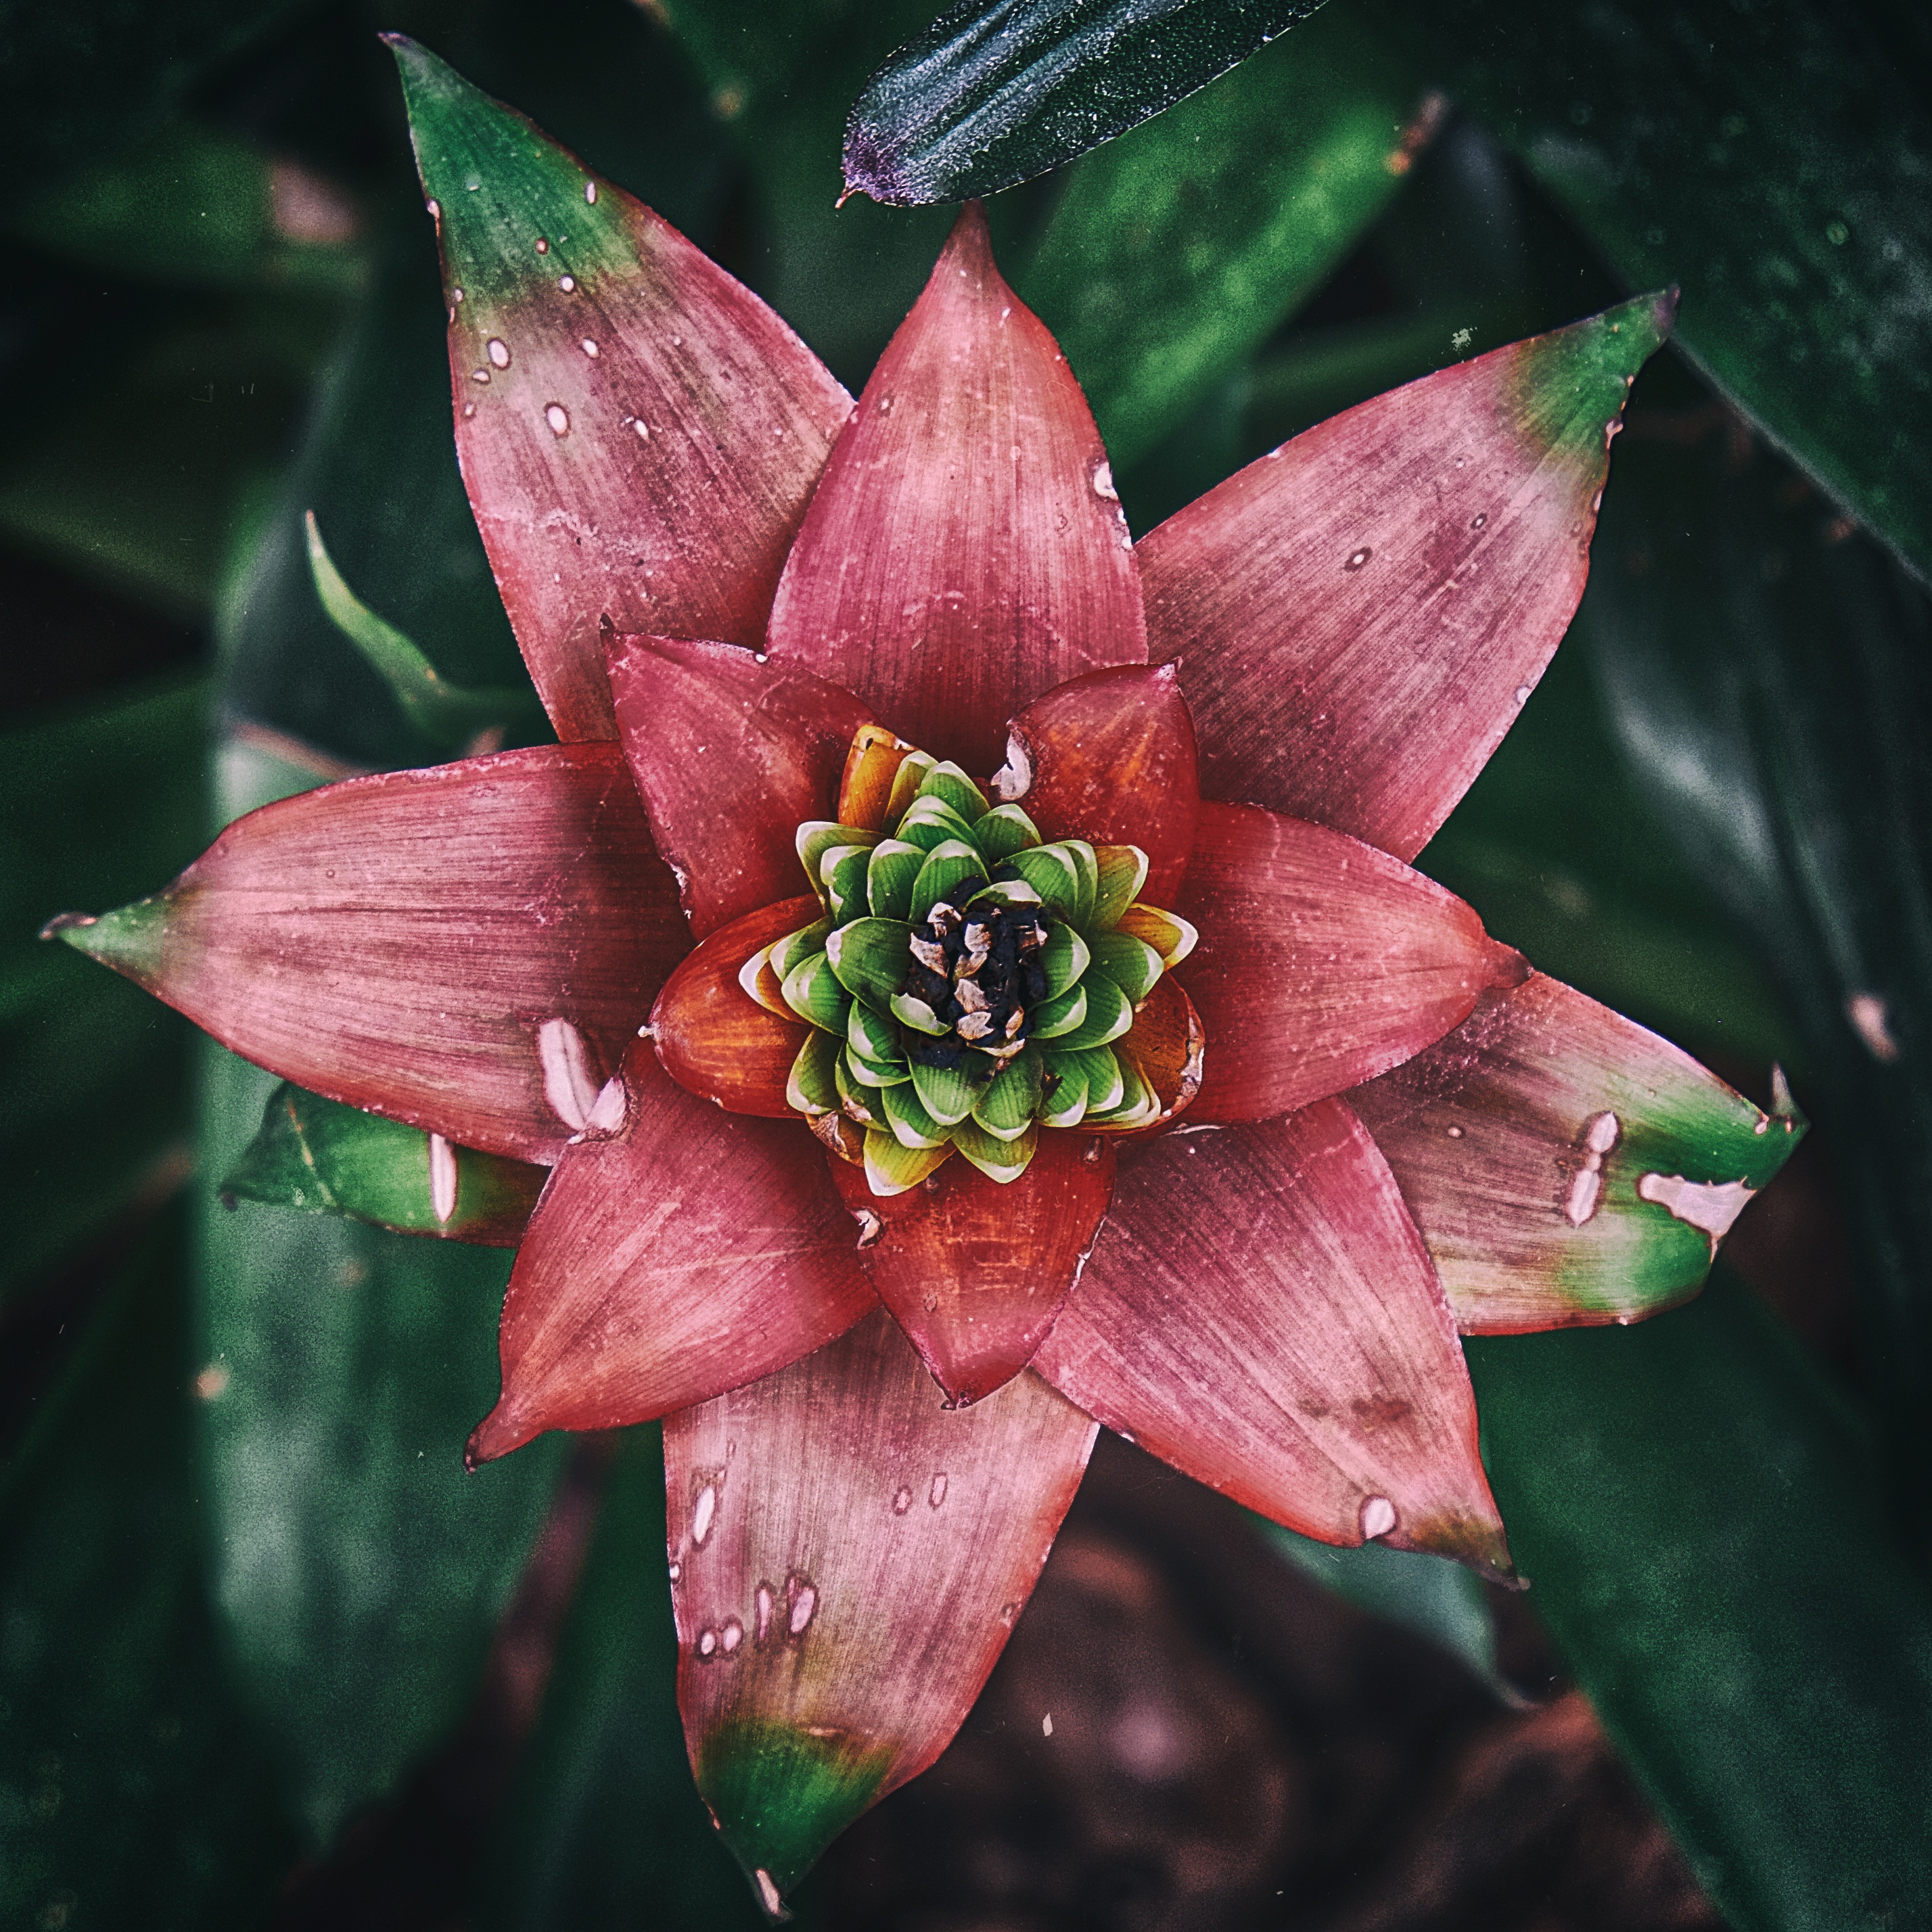
nature, blossom, plant, photography, leaf, flower, petal, bloom, pattern, green, red, color, botany, succulent, closeup, pink, flora, close up, decorative, detail, lily, rosette, macro photography, flowering plant, plant stem, land plant